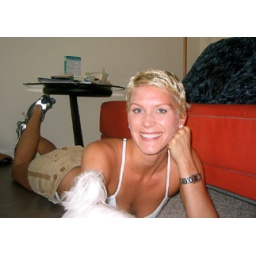
Malik and i playin around on the floor of my office